Fokas Evangelinos

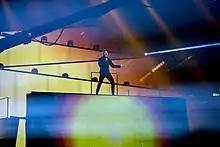
Sergey Lazarev at the Eurovision Song Contest 2016

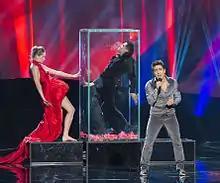
Farid Mammadov at the Eurovision Song Contest 2013

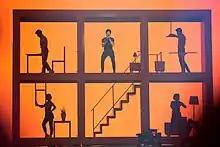
Miki Núñez at the Eurovision Song Contest 2019

Evangelinos was the creative director and choreographer of the Eurovision Song Contest 2006 held in Athens and of several Greek national finals held by the Hellenic Broadcasting Corporation (ERT) to select its entry for Eurovision. He has also staged and choreographed some of the most memorable performances at Eurovision from different countries including: